The History and Culture of the Indian People

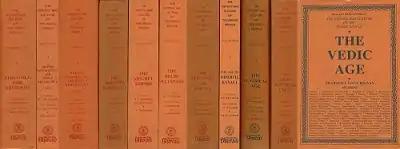
Full set of eleven volumes

The History and Culture of the Indian People is a series of eleven volumes on the history of India, from prehistoric times to the establishment of the modern state in 1947. Historian Ramesh Chandra Majumdar was the general editor of the series, as well as a major contributor. The entire work took 26 years to complete. The set was published in India by the Bharatiya Vidya Bhavan, Mumbai.